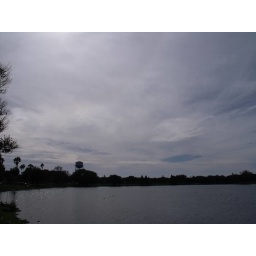
it is no small coincidence that the window in the sky which opened upon my reaching Crescent Lake closed upon my return